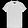
Label: T - shirt / top